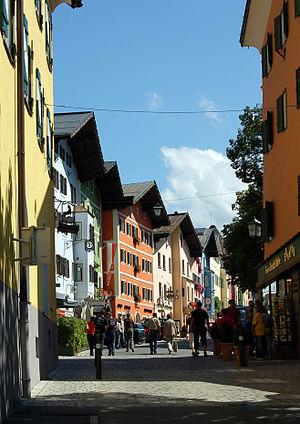
Kitzbühel est une ville autrichienne dont le nom signifie la colline au chamois, située dans le Tyrol. Il s'agit d'une station de sports d'hiver, axée principalement sur le ski alpin et considérée dans le milieu comme l'un des plus beaux plateaux proposés, grâce, notamment, à la Streif, sa piste de descente, vue par beaucoup comme la plus difficile et prestigieuse du monde. Située sur la montagne du Hahnenkamm, cette piste est le lieu de l'un des événements annuels les plus importants de la coupe du monde de ski alpin, par l'organisation d'un super-G, d'une descente, d'un slalom et d'un combiné.